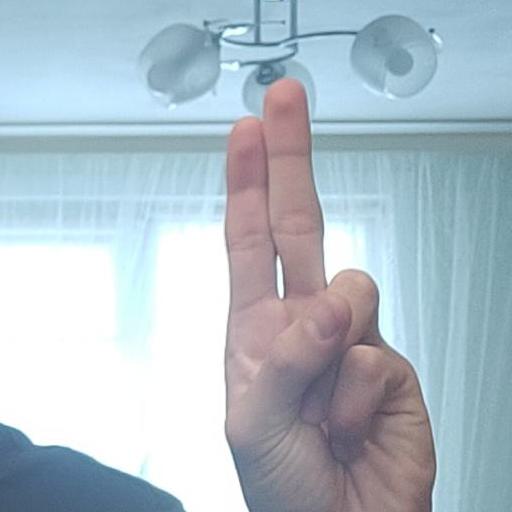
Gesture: two_up